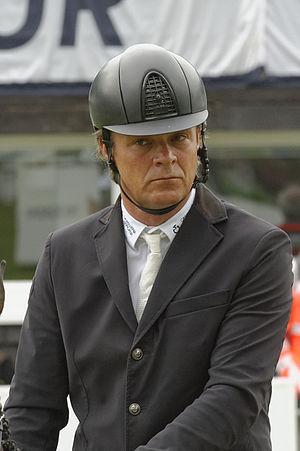
Jeroen Dubbeldam, né le 15 avril 1973 à Zwolle, est un cavalier de saut d'obstacles néerlandais.